Jaidevi

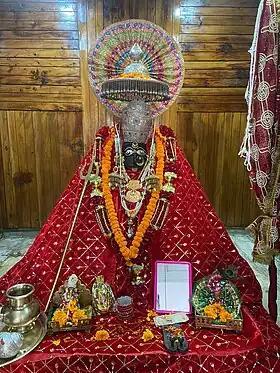
Kamaksha mata Jaidevi

Jaidevi is name derived from of hindu goddess. The king family of suket raj pariwar called kuldevi to jaidevi mata. According to beliefs, it is said that when the Suket rulers shifted their capital from Pangna to Lohara and then to Kartarpur (Old Market), the idol of the goddess was installed in Jai Devi. This place was named Jai Devi only after the goddess was installed.